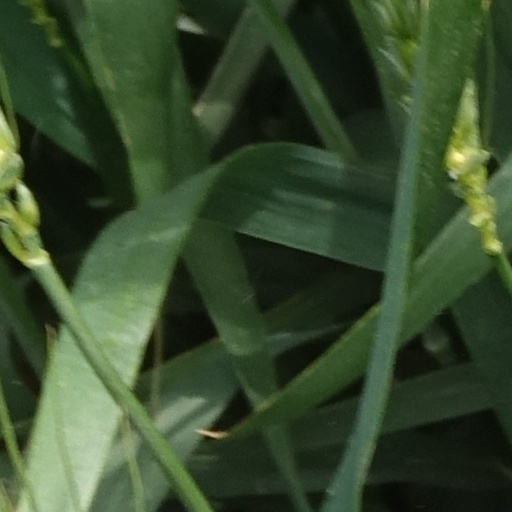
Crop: wheat